Okawachi Pumped Storage Power Station

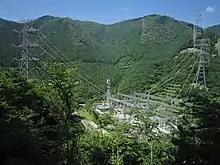
Okawachi power station

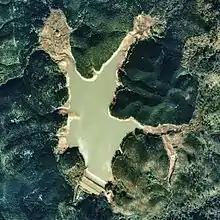
Aerial view of the Ota reservoir in 1976, before the enlargement

The is a large pumped-storage hydroelectric power station in Kamikawa Town in the Kanzaki District of Hyōgo Prefecture, Japan. With a total installed capacity of , it is one of the largest pumped-storage power stations in Japan. The facility is run by the Kansai Electric Power Company (KEPCO). The power plant started operation in October 1992 and all four units were commissioned by June 1995.